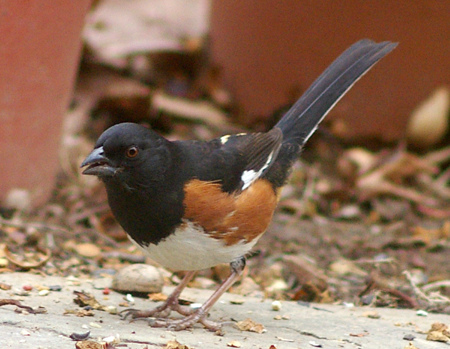
this small bird has a black head and tail. the sides of the bird are white and brown feathered. the eyes are brown and the beak is very short and black.
the bird has a brown eyering and a small black bill.
this bird has a black head and breast, black back, wings and tail, a white belly and brown sides.
this bird has a white belly, black breast and crown, and brown sides.
small white brown and black bird with long tarsus and medium black beak
this bird has wings that are black and has a brown and white chest and bell
this particular bird has a belly that is white and brown sides and a black throat
this bird is small in size, has red sides, a white belly, and a thick bill.
this bird has wings that are black and has a white belly
this is a pretty colorful bird. he has a black head, crown, breast. his eyering is brown. his beak is small and grey. he has a white belly. gold colored side. wingbars are brown with white on the bottom tip. outer and inner restices are greyish blackish. flesh toned tarsus and feet.
Species: Eastern Towhee